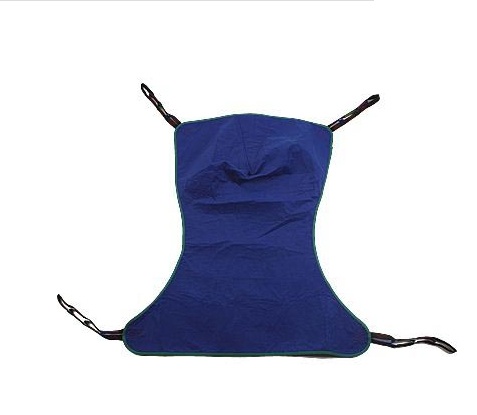
Full Body Sling
Full Body Sling Reliant 4 Point Cradle With Head and Neck Support Large 450 lbs. Weight Capacity
Brand: Invacare
Category: Health & Beauty > Health Care > Mobility & Accessibility > Accessibility Equipment > Transfer Boards & Sheets